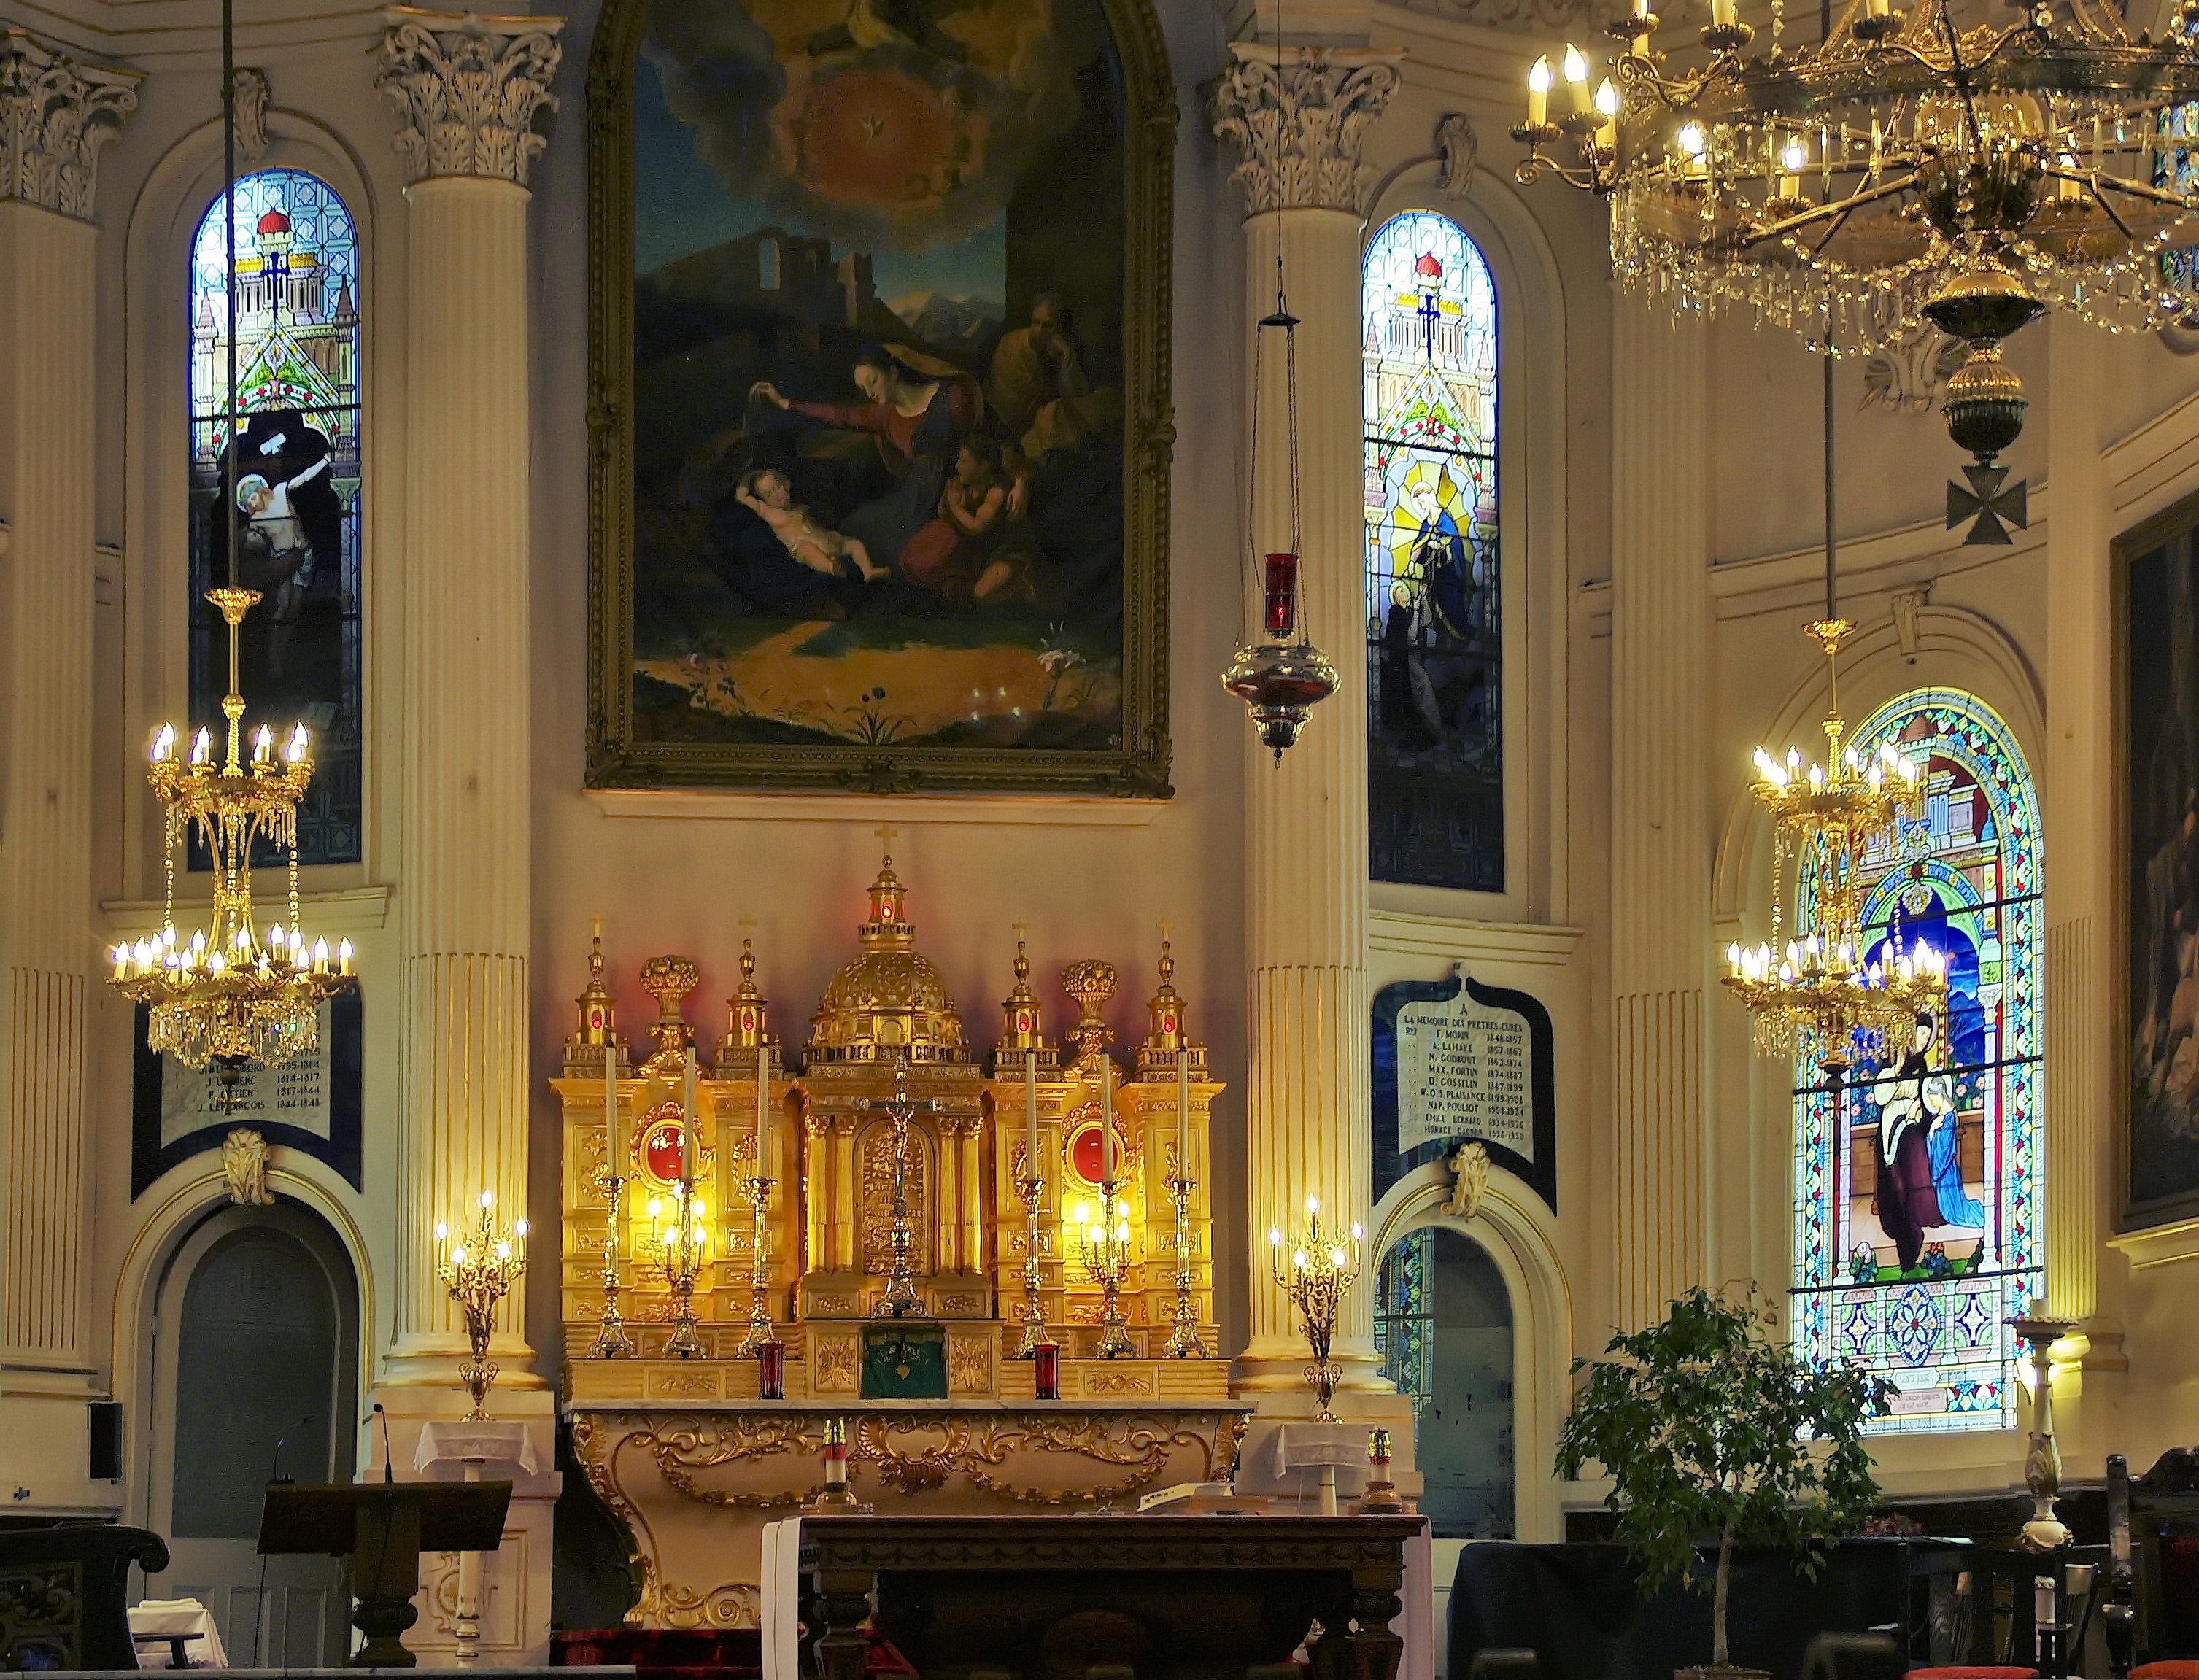
window, glass, building, church, cathedral, chapel, place of worship, altar, canada, synagogue, history, chandelier, basilica, quebec, holy family, cap sant